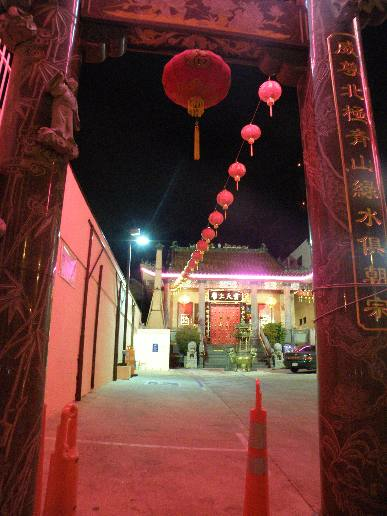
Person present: No